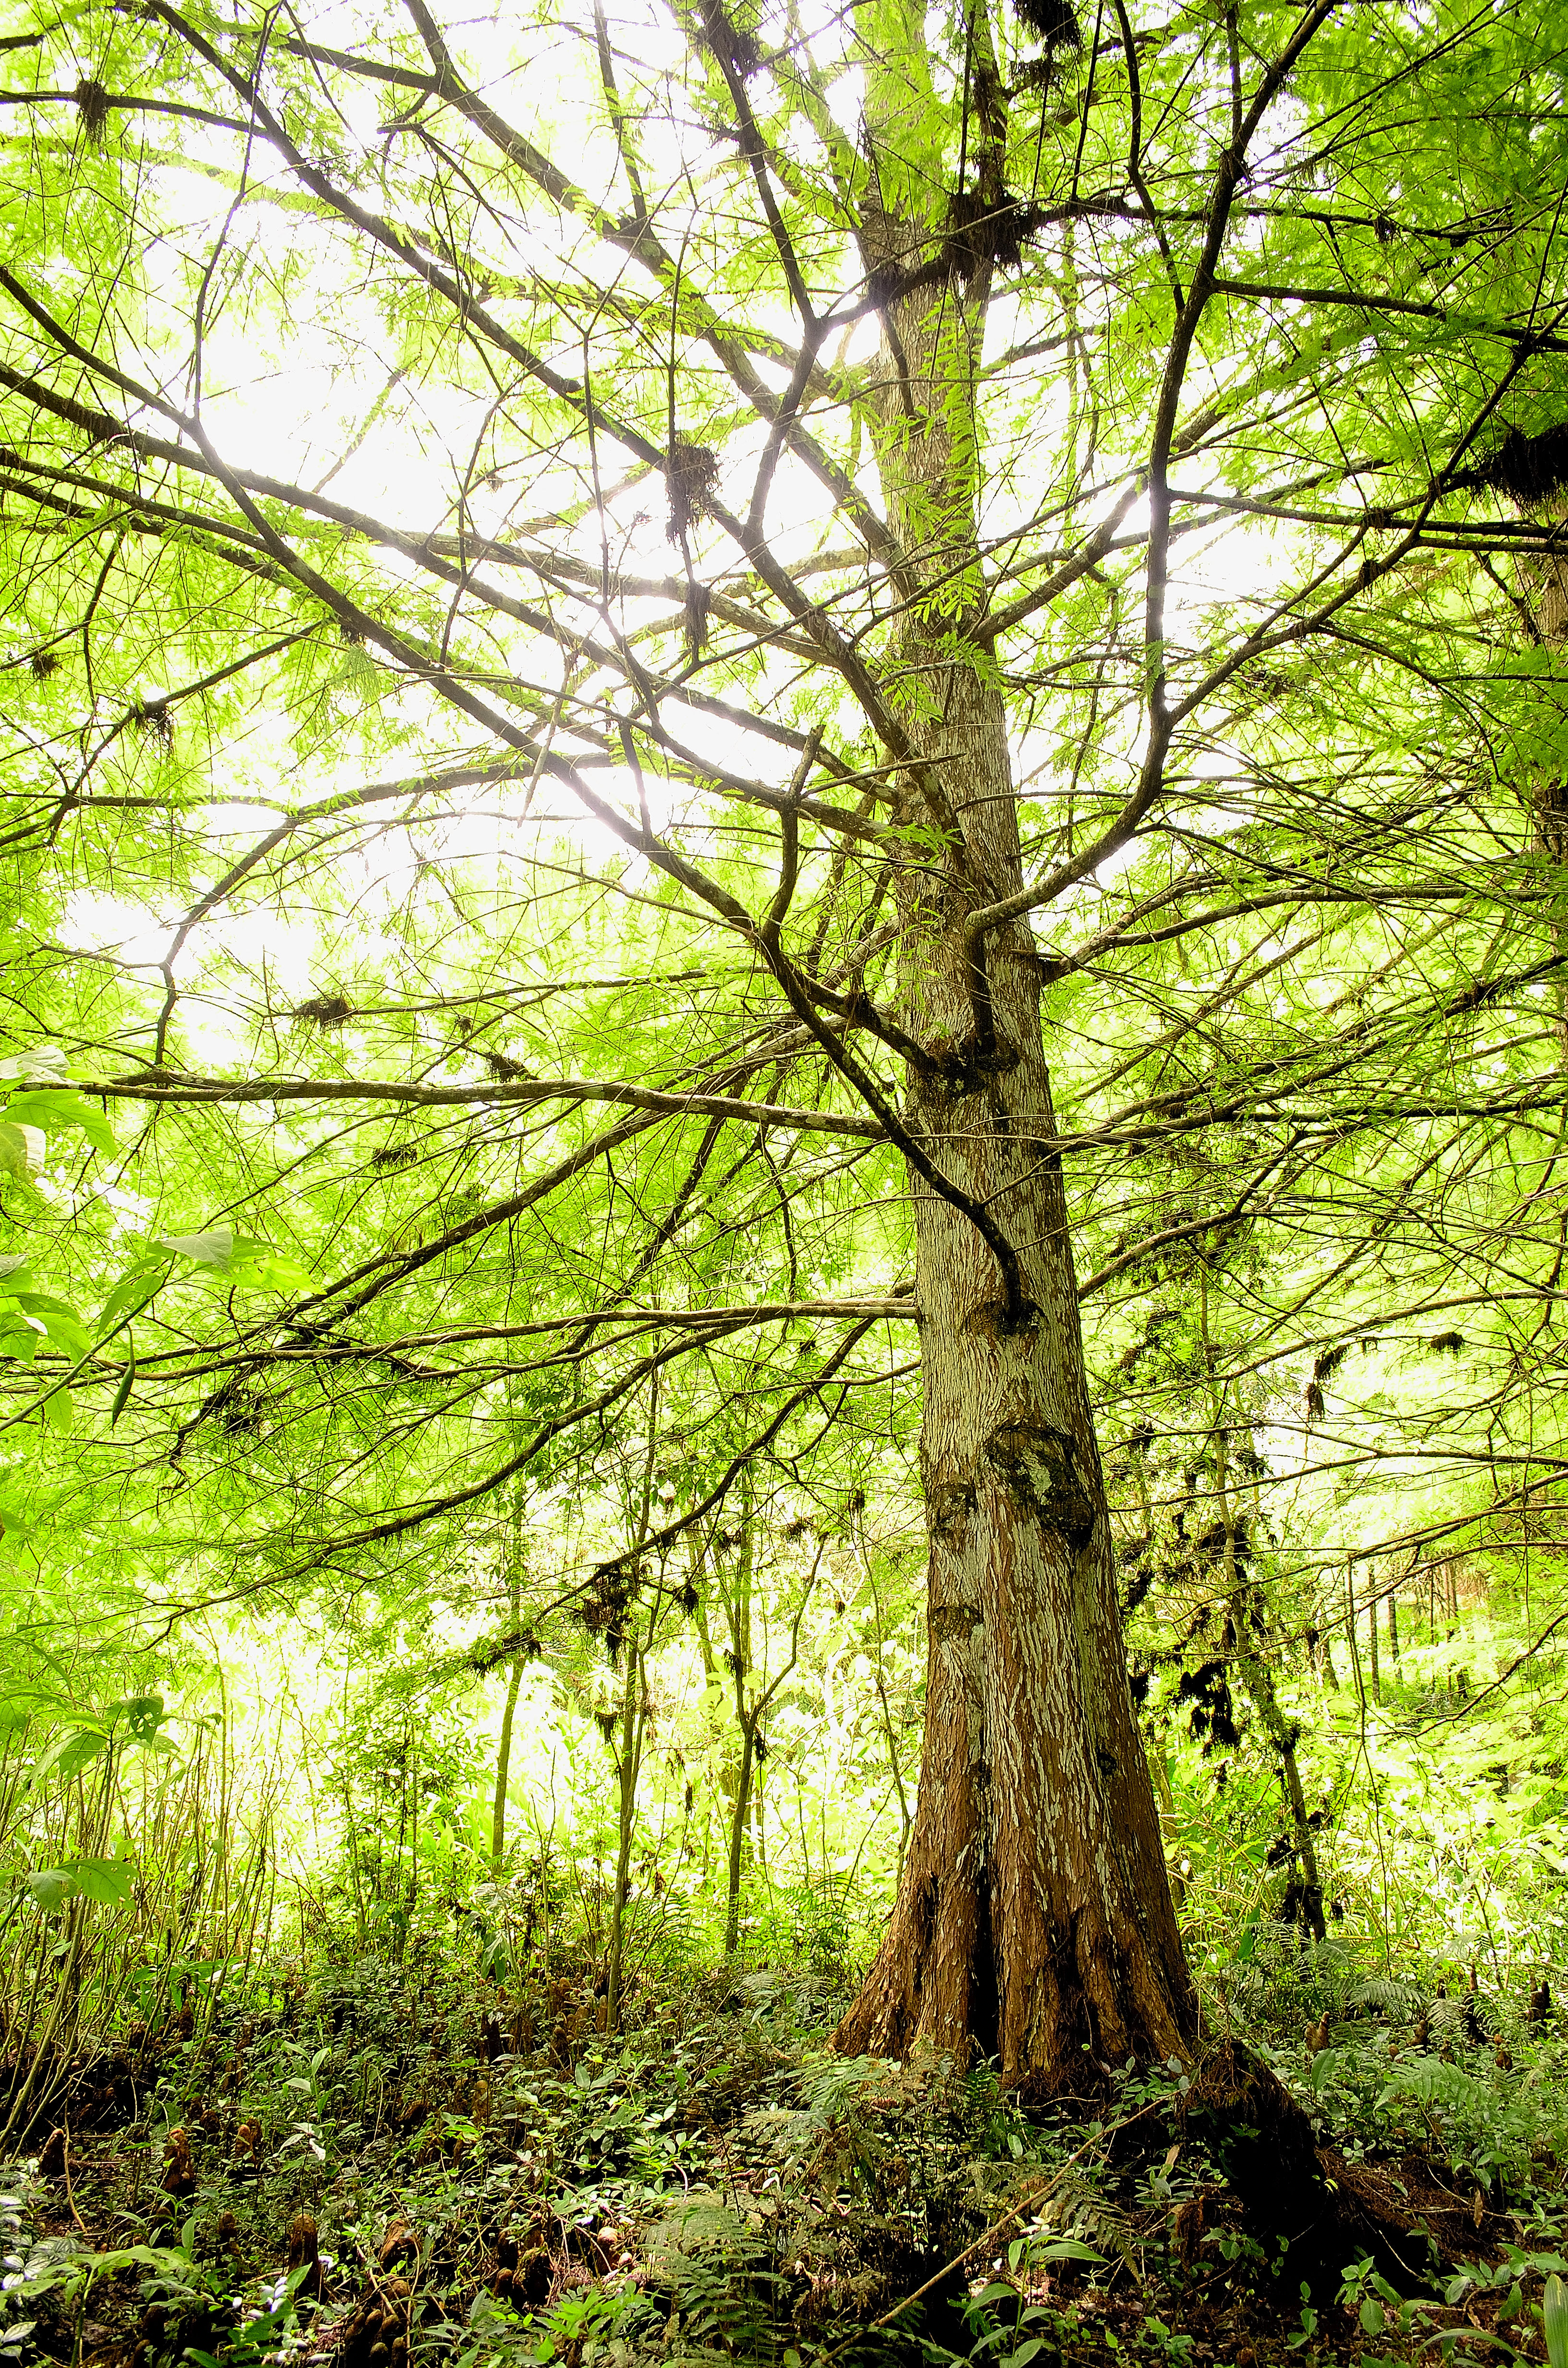
tree, forest, branch, plant, sunlight, leaf, flower, trunk, green, autumn, botany, cool image, vegetation, deciduous, sombra, grove, verde, woodland, misiones, selva, mem2015caraguatay, mem2015, habitat, i, ecosystem, biome, old growth forest, natural environment, plant stem, woody plant, temperate broadleaf and mixed forest, temperate coniferous forest, land plant